David MacMillan

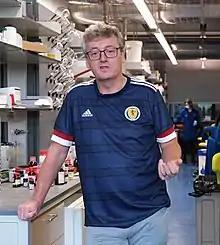
MacMillan in 2021

Sir David William Cross MacMillan (born 16 March 1968) is a Scottish chemist and the James S. McDonnell Distinguished University Professor of Chemistry at Princeton University, where he was also the chair of the Department of Chemistry from 2010 to 2015. He shared the 2021 Nobel Prize in Chemistry with Benjamin List "for the development of asymmetric organocatalysis". MacMillan used his share of the $1.14 million prize to establish the May and Billy MacMillan Foundation.